Epaulette shark

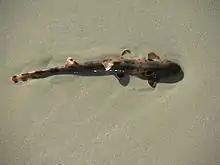
Epaulette sharks can survive for hours with little oxygen, and can clamber over land to reach the nearest suitable area of water.

At night, the shallow reef platforms inhabited by the epaulette shark often become isolated from the ocean by the receding tide. The amount of dissolved oxygen in the pool can drop 80% or more overnight from the combined respiration of all the organisms within the pool. The epaulette shark has evolved to cope with these hypoxic conditions, being able to survive for over three hours in 5% of the atmospheric O level without losing behavioral responsiveness. In the laboratory, epaulette sharks have survived for an hour without any oxygen at , which is also unusual in that most animals capable of tolerating oxygen deprivation do so at low temperatures.